Negrita (rum)

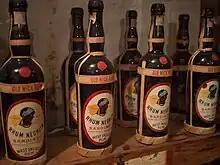
Bottles of Negrita Rum from 2013.

Negrita is a blended rum which is distilled on the French islands of Réunion, Guadeloupe, and Martinique. It is made from sugar cane juice (i.e. rhum agricole), not molasses.